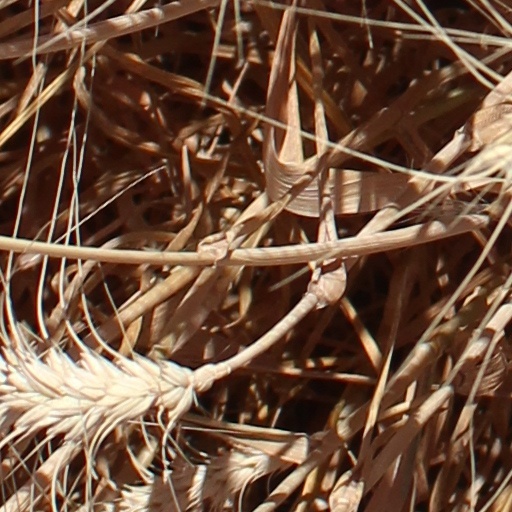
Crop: wheat